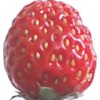
Label: strawberry